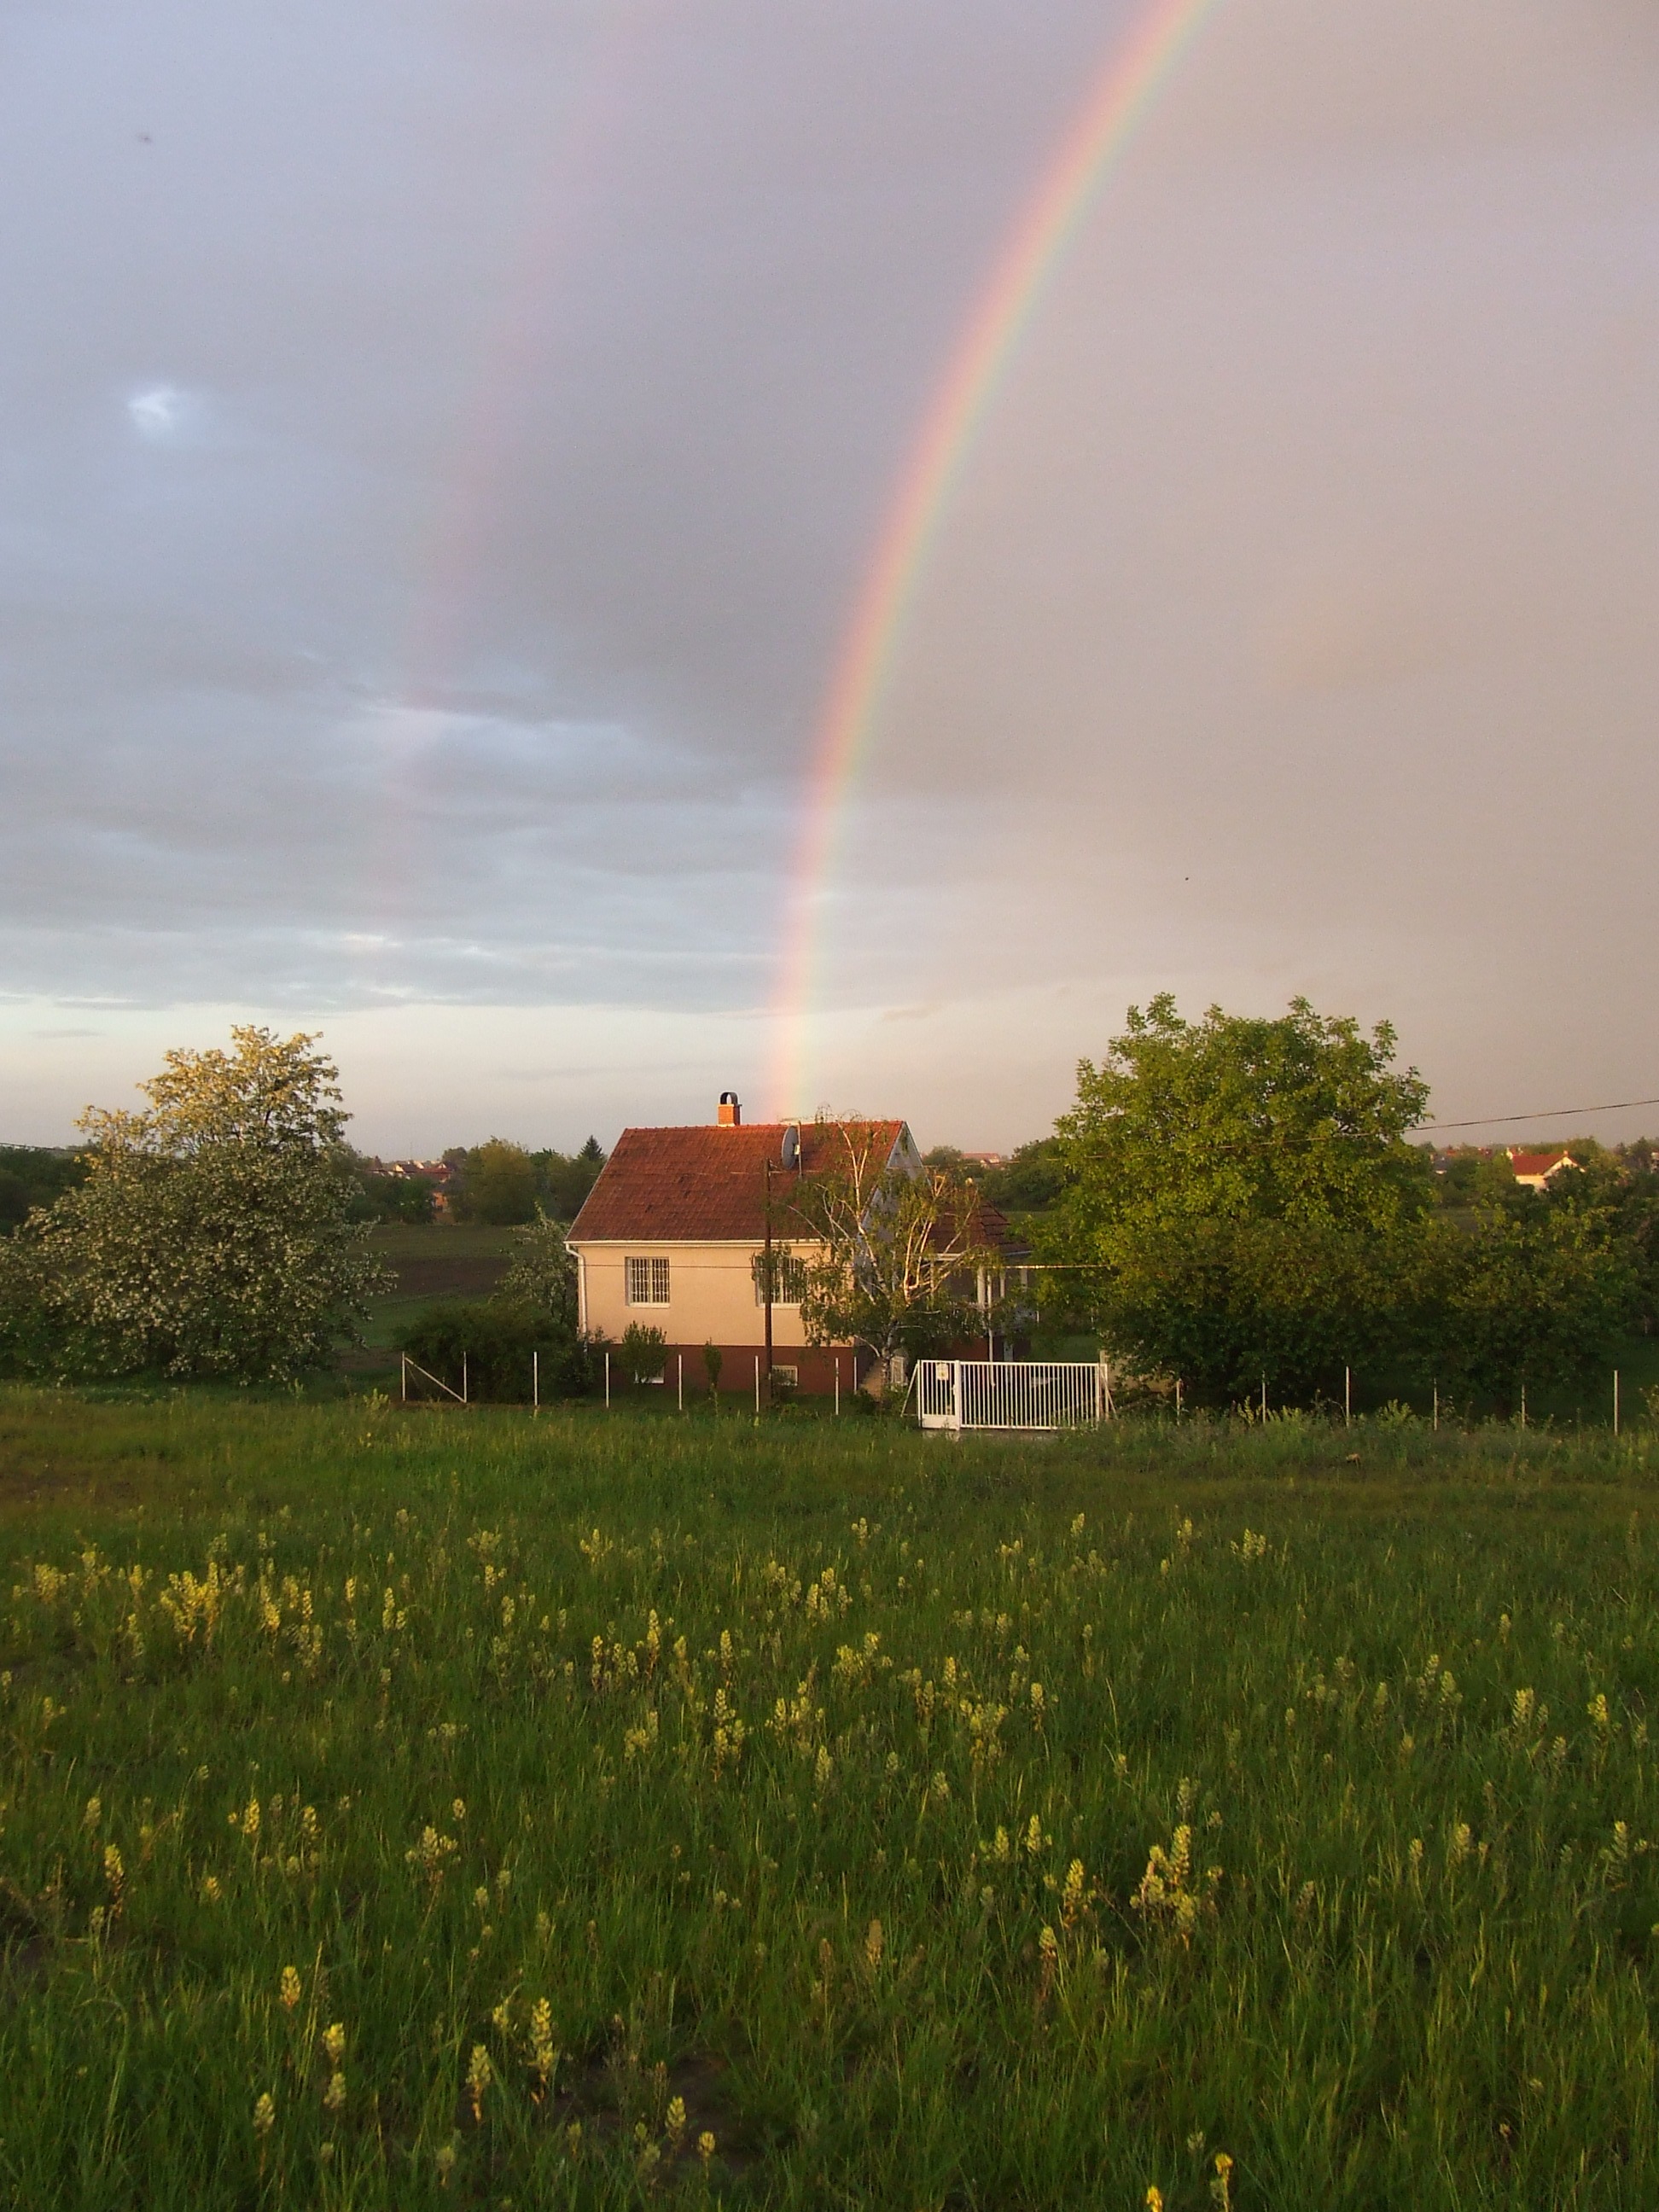
grass, cloud, sky, field, meadow, prairie, house, sunlight, morning, plain, rainbow, grassland, may, rural area, sheer, tanya, meteorological phenomenon, atmospheric phenomenon, atmosphere of earth, hortob gy